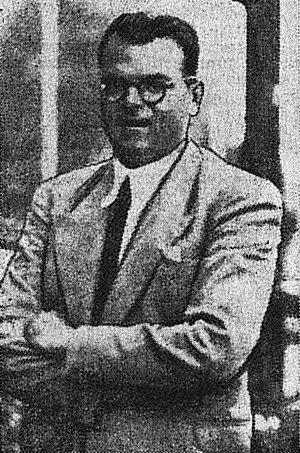
Rudolf Hasse en 1937.
Rudolf Hasse, né le 30 mai 1906 à Mittweida, dans le royaume de Saxe, et mort le 12 août 1942 sur le front, en URSS, était un pilote automobile allemand.